Lü Jia (Nanyue)

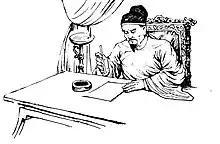
A painting of Lữ Gia in a truyện tranh series in Vietnam

The "Shiji" only mentions that Lü Jia served as prime minister during the reign of the three kings. Members of his clan often intermarried with the royal family, and over 70 of his kinsmen served as officials in various parts of the Nanyue government. Lü had high prestige in Nanyue and overshadowed the king. According to Vietnamese legend, he was a Lạc Việt chief born in Lôi Dương, Cửu Chân (modern Thọ Xuân District, Thanh Hóa Province, Vietnam).